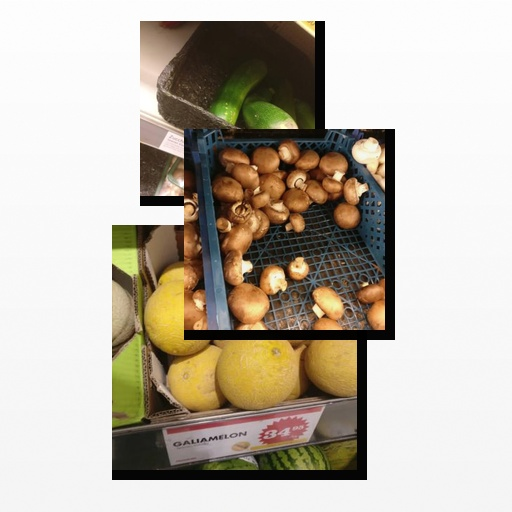
Food items: mushroom, zucchini, melon